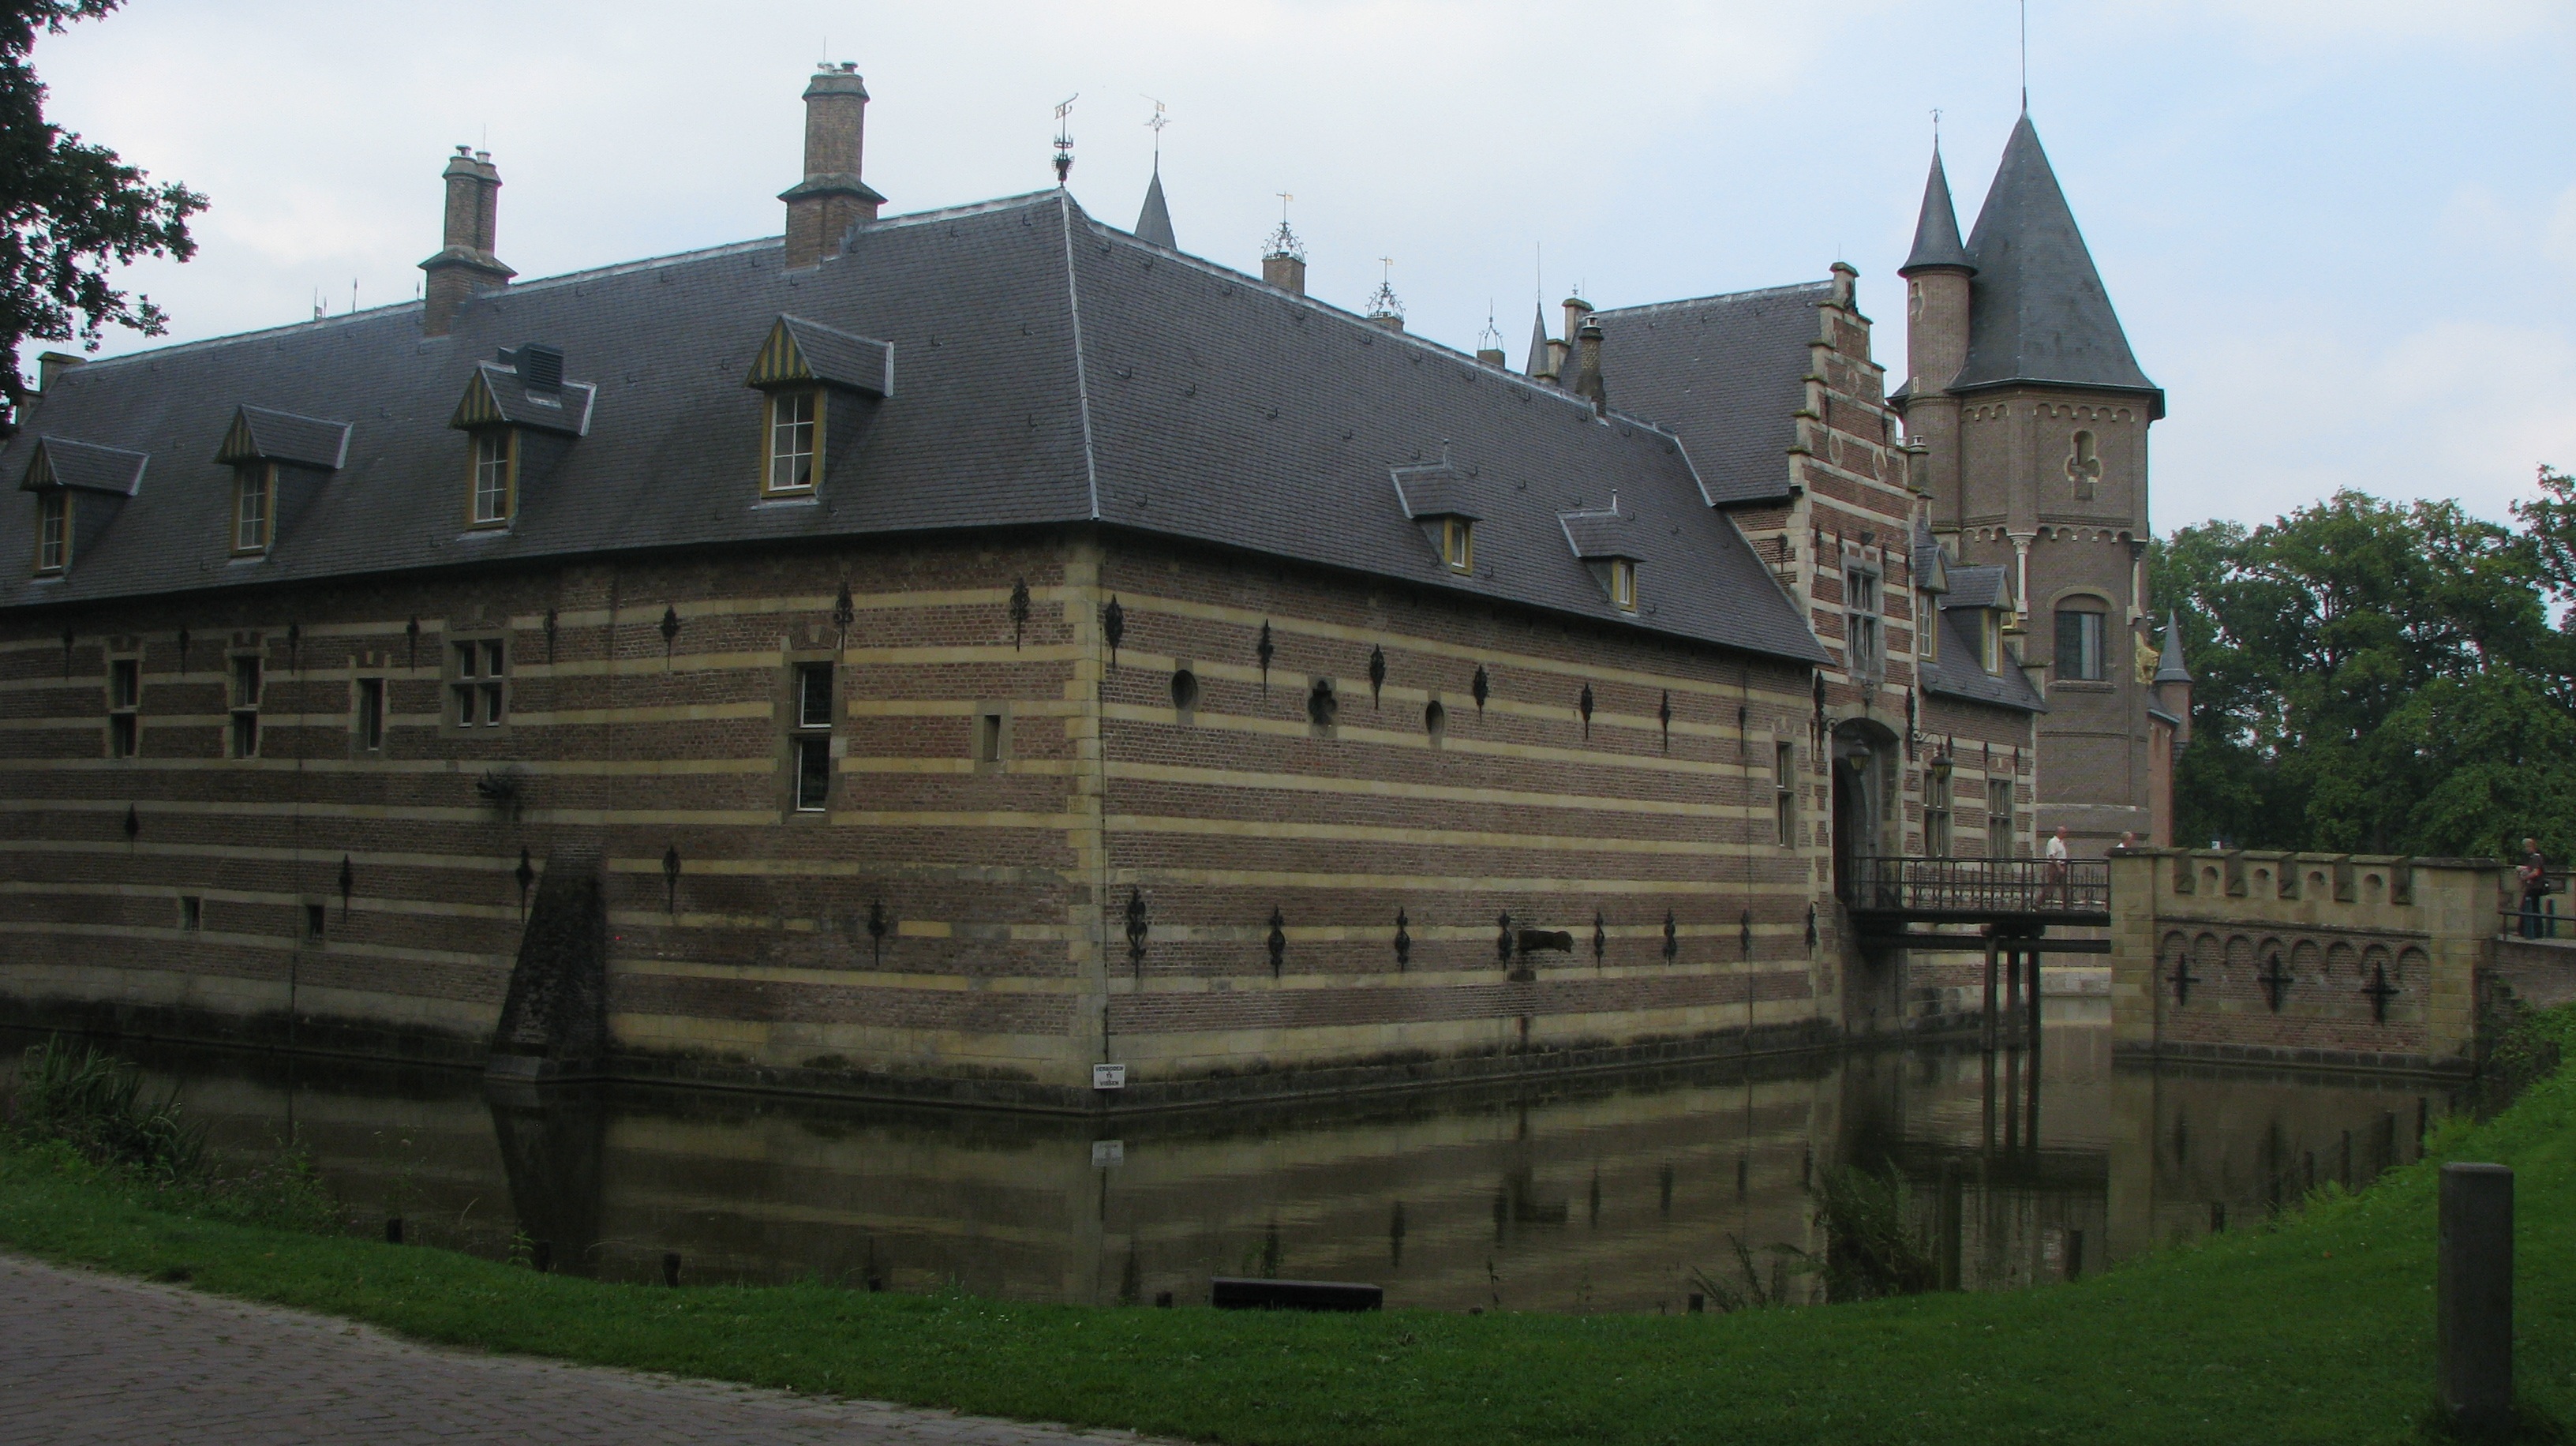
building, chateau, castle, fortification, waterway, monastery, estate, moat, stately home, heeswijk, dinther